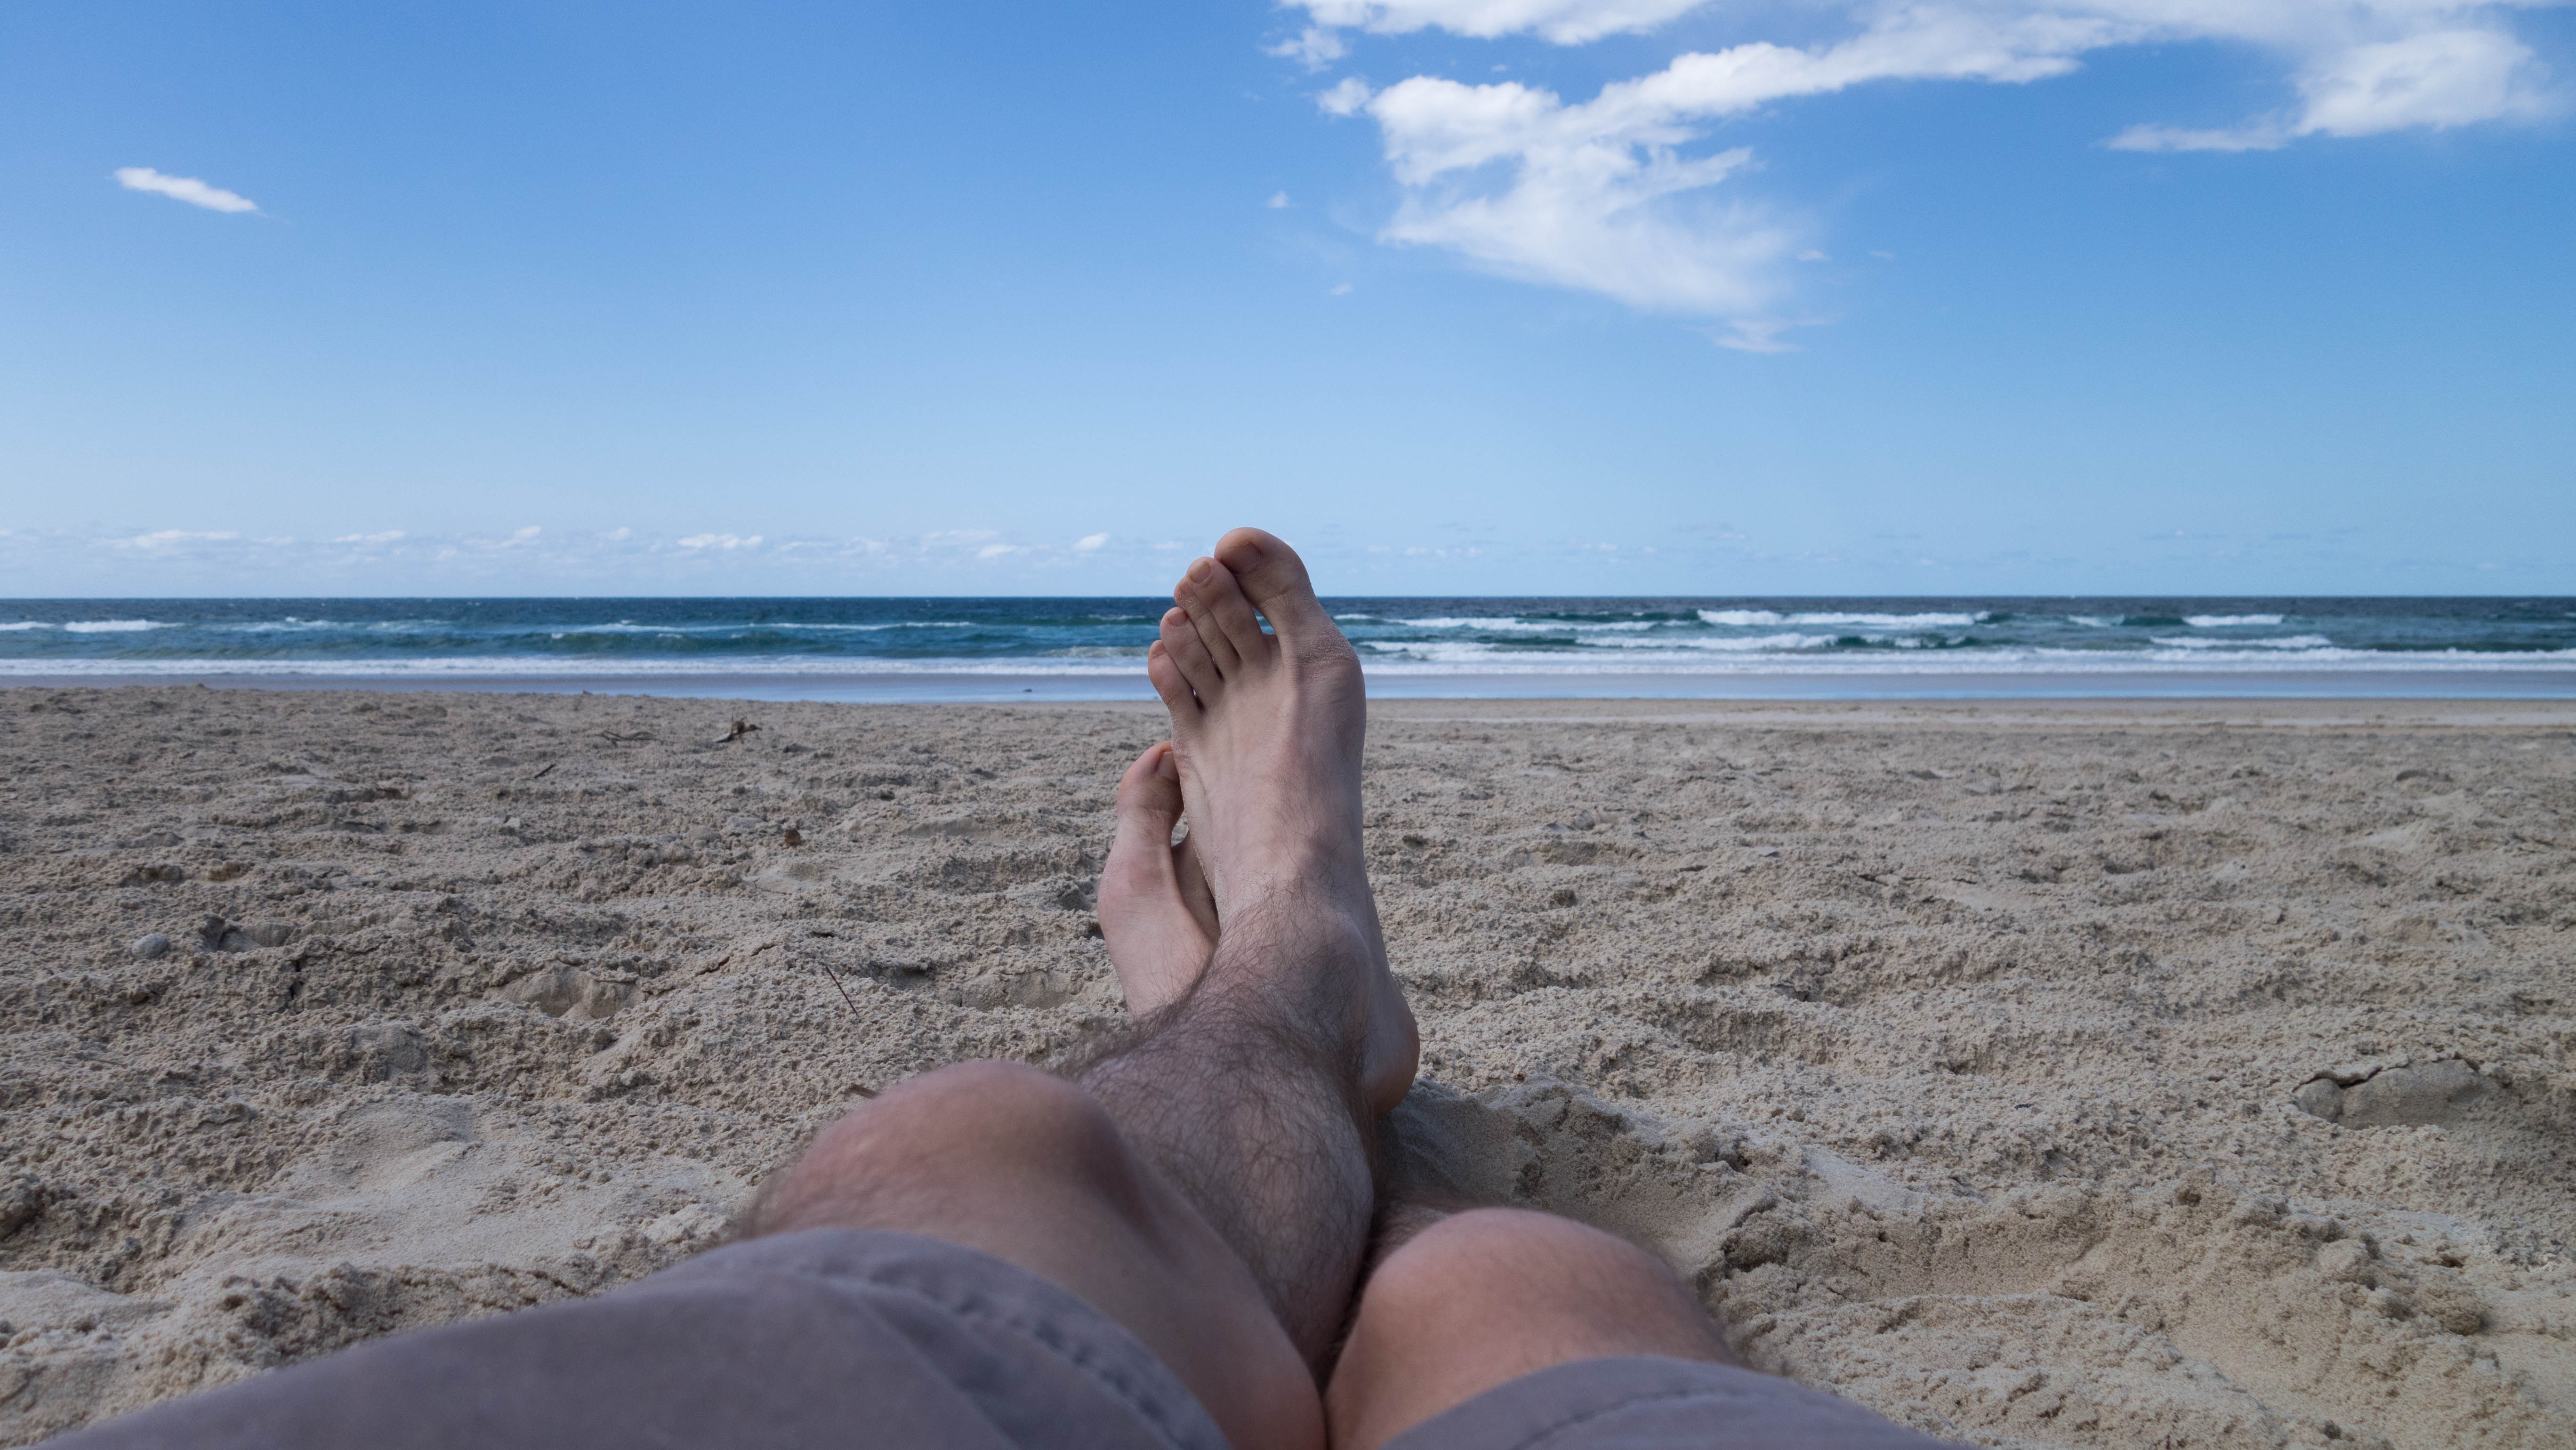
hand, beach, sea, coast, sand, ocean, shore, wave, vacation, leg, body of water, human body, sandy beach, sun tanning, physical fitness